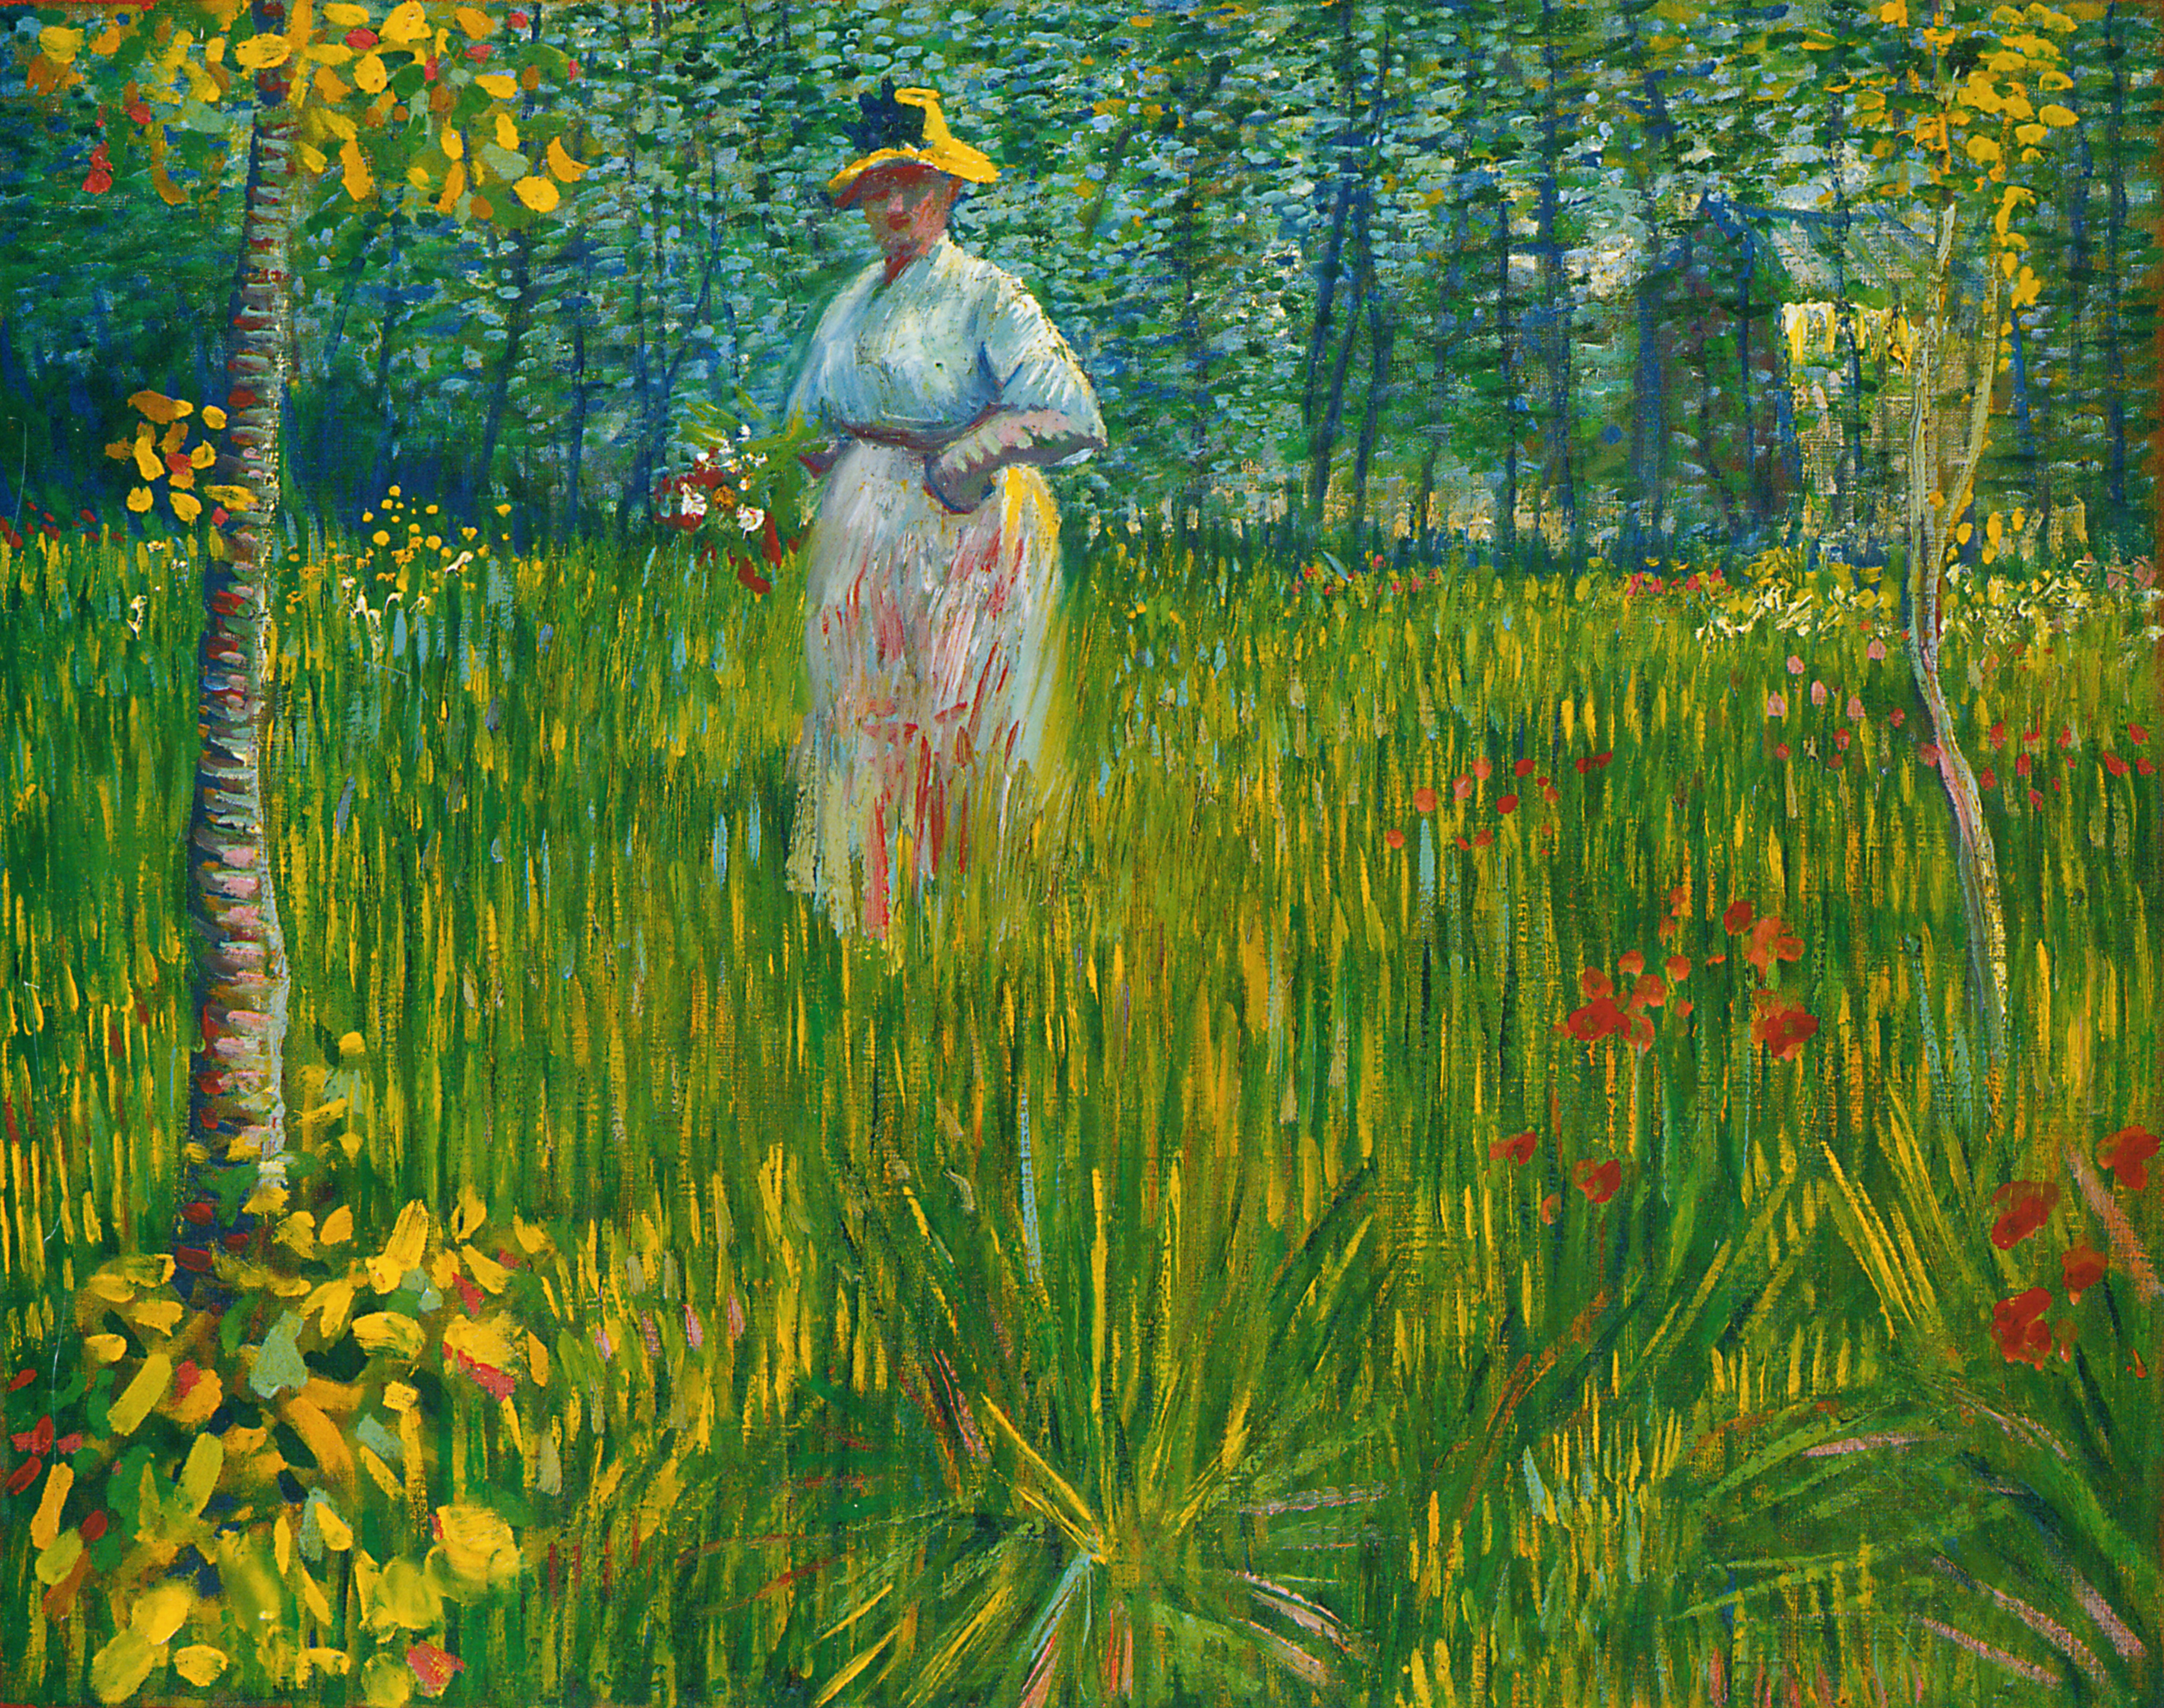
landscape, tree, nature, plant, sky, woman, field, meadow, prairie, countryside, flower, country, summer, spring, crop, scenic, autumn, artistic, botany, agriculture, flora, plants, painting, wildflower, flowers, trees, outside, art, clouds, woodland, habitat, ecosystem, artistry, flowering plant, vincent van gogh, impressionist, oil on canvas, natural environment, grass family, land plant